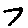
Label: 7